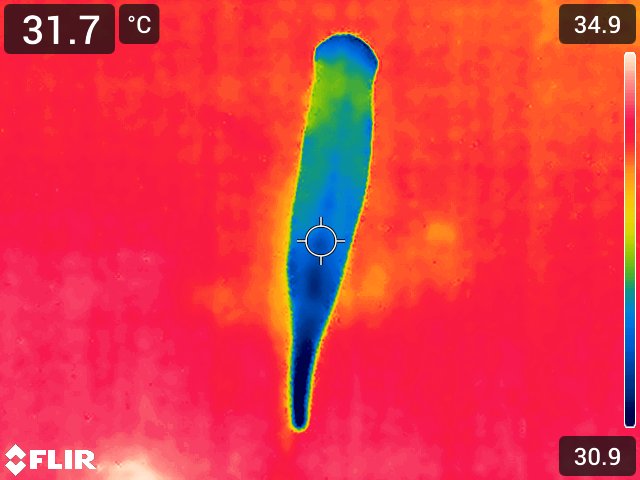
Maturity: adequate_matured